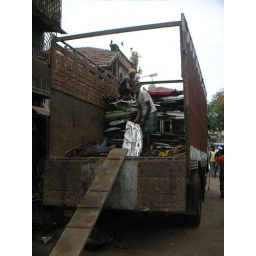
Loading car parts on a truck in Chor Bazaar